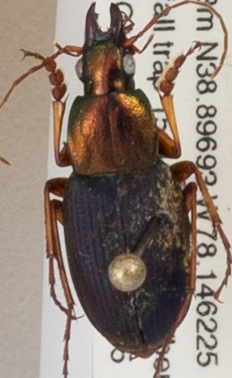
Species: Chlaenius emarginatus
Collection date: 2019-08-15
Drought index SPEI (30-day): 0.198
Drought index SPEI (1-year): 1.93
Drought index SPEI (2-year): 2.09